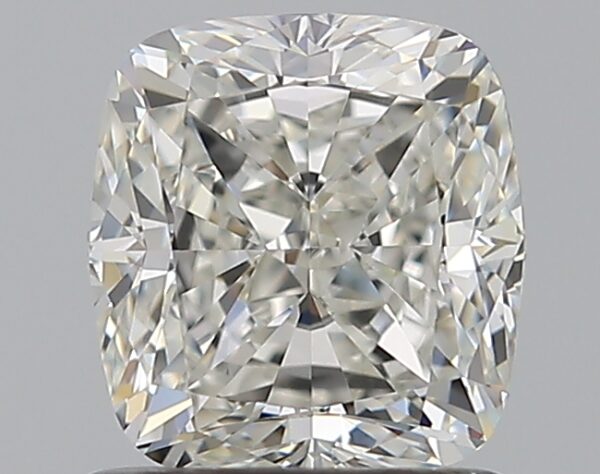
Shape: cushion
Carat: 1.2
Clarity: VS1
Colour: I
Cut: VG
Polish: EX
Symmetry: EX
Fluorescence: M
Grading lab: GIA
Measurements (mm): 6.06 x 5.65 x 4.03